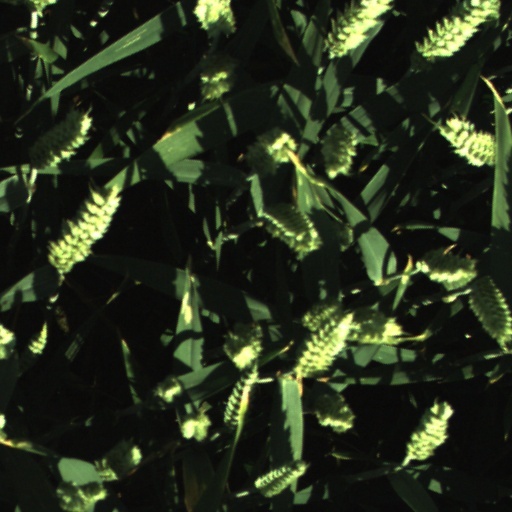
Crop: wheat